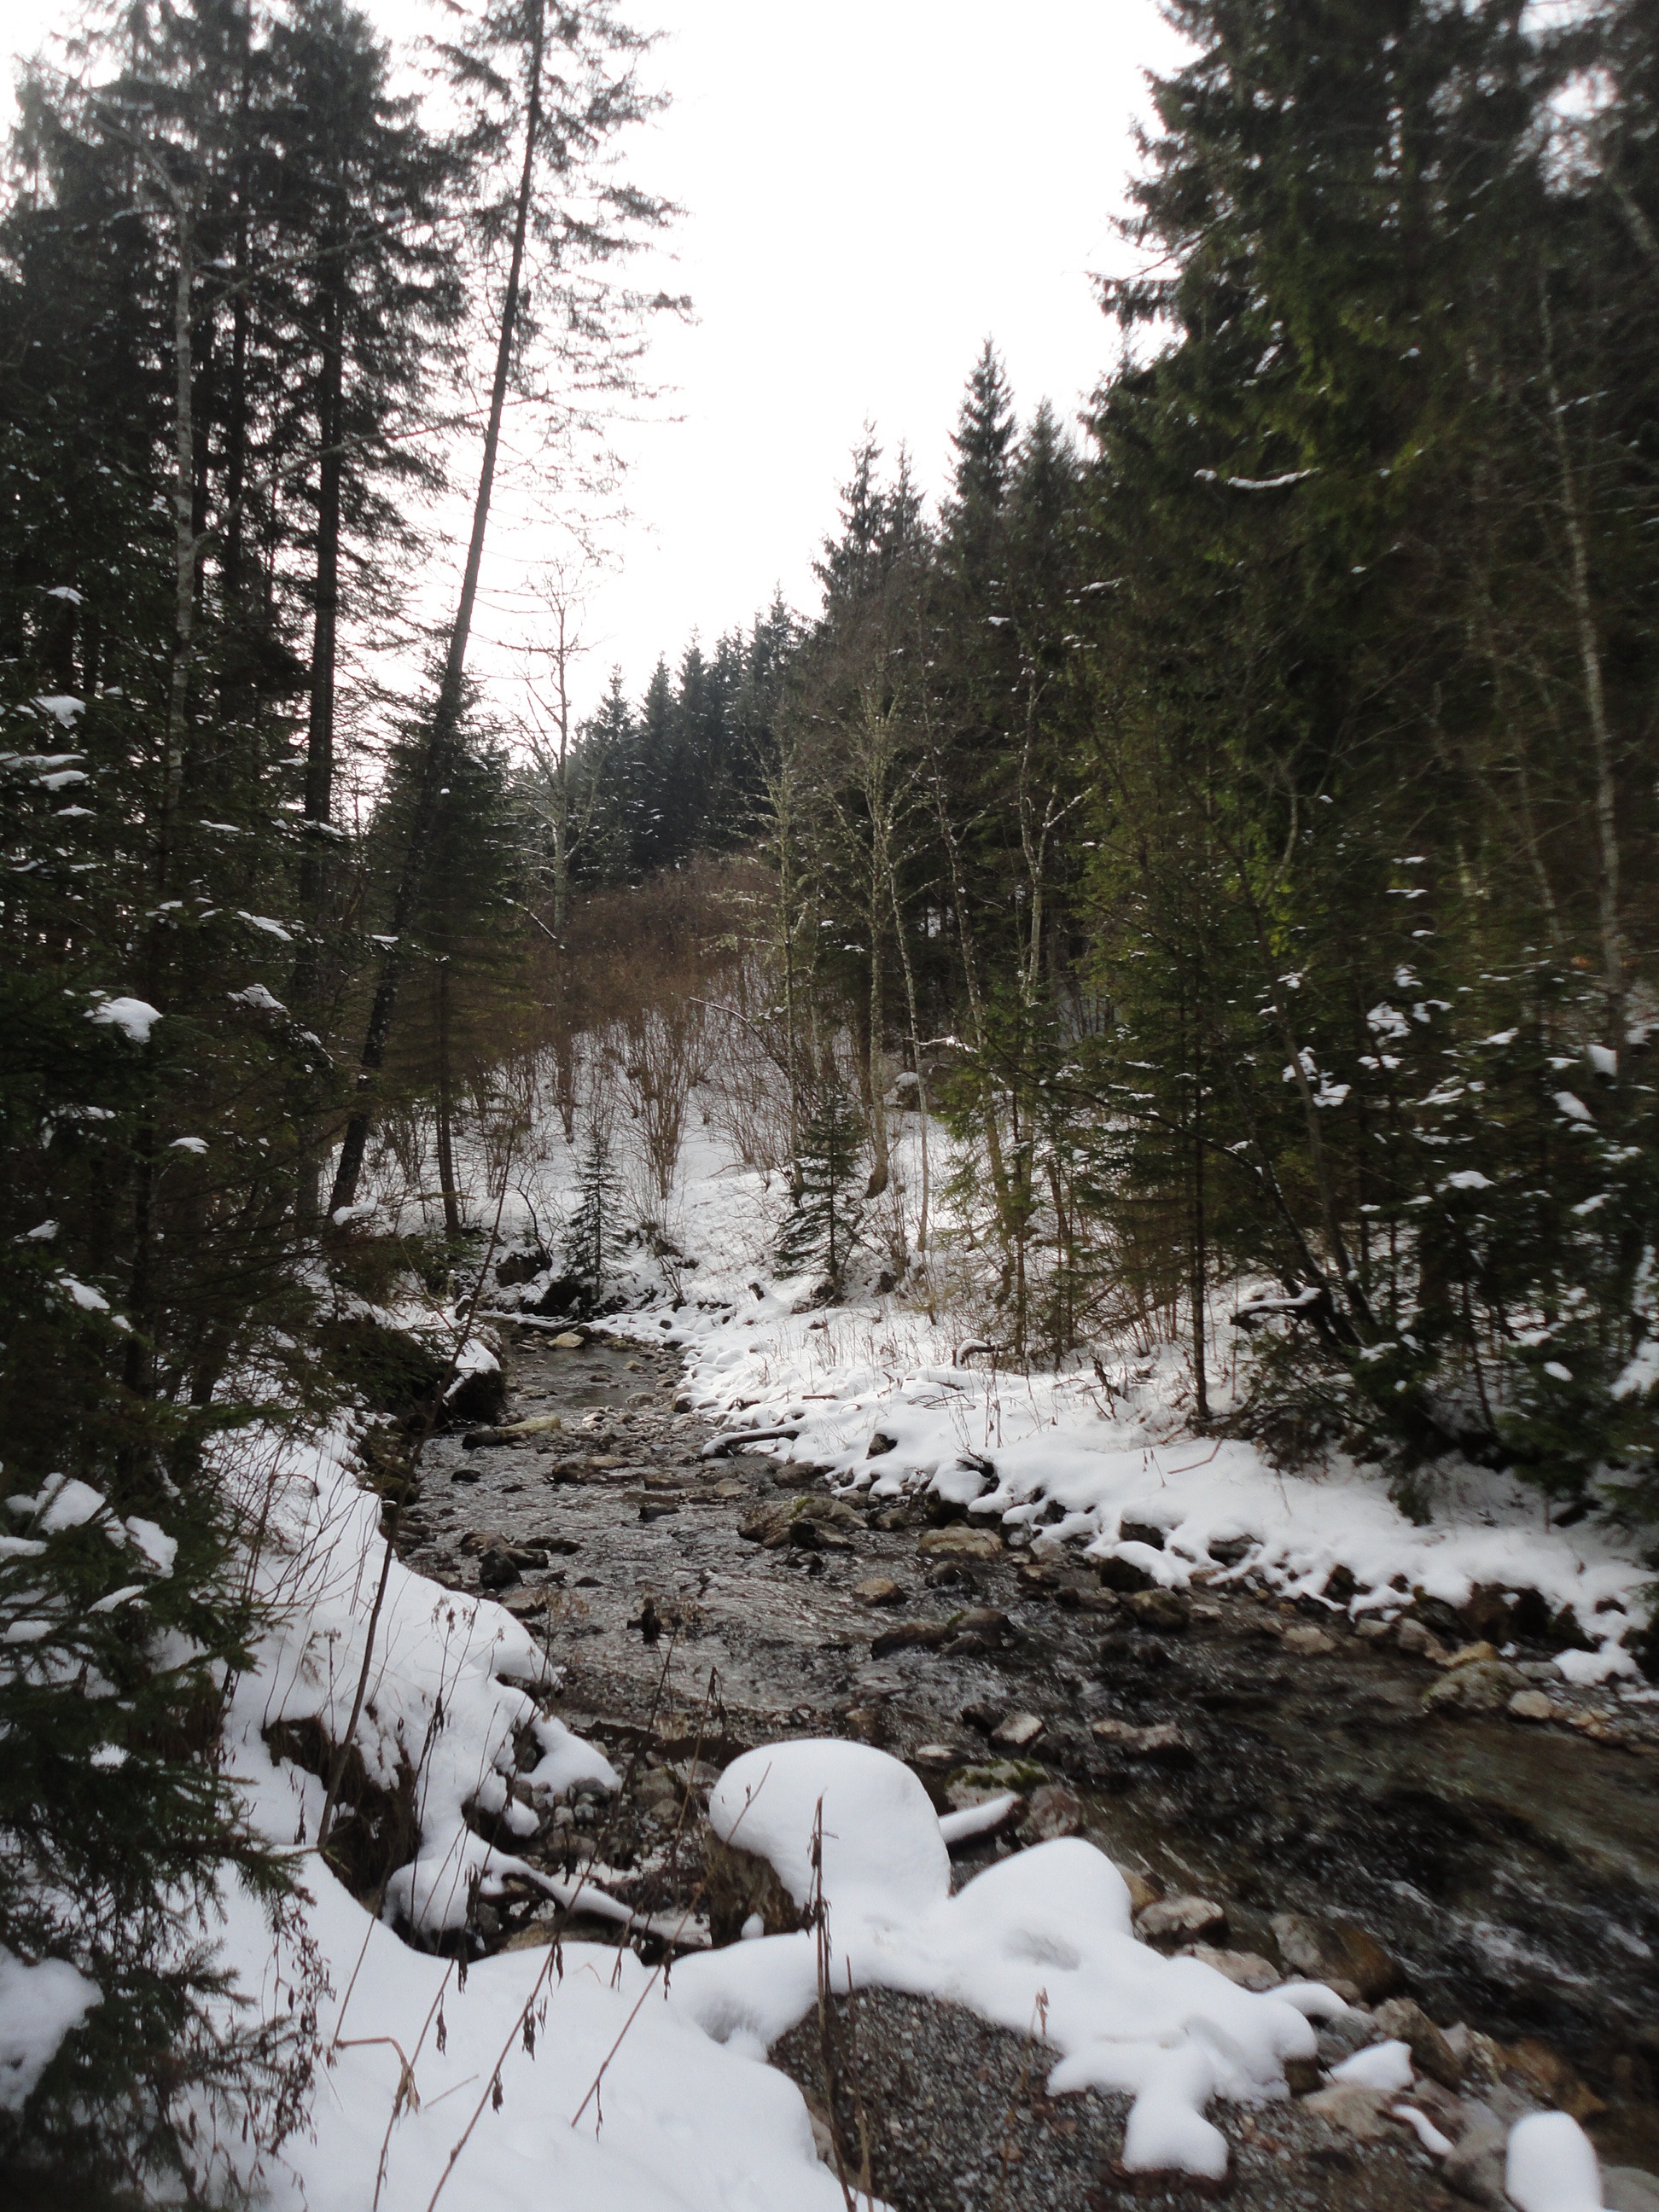
landscape, tree, water, nature, forest, wilderness, snow, cold, winter, trail, river, weather, season, ridge, austria, trees, woodland, habitat, wintry, ecosystem, styria, senses, natural environment, geological phenomenon